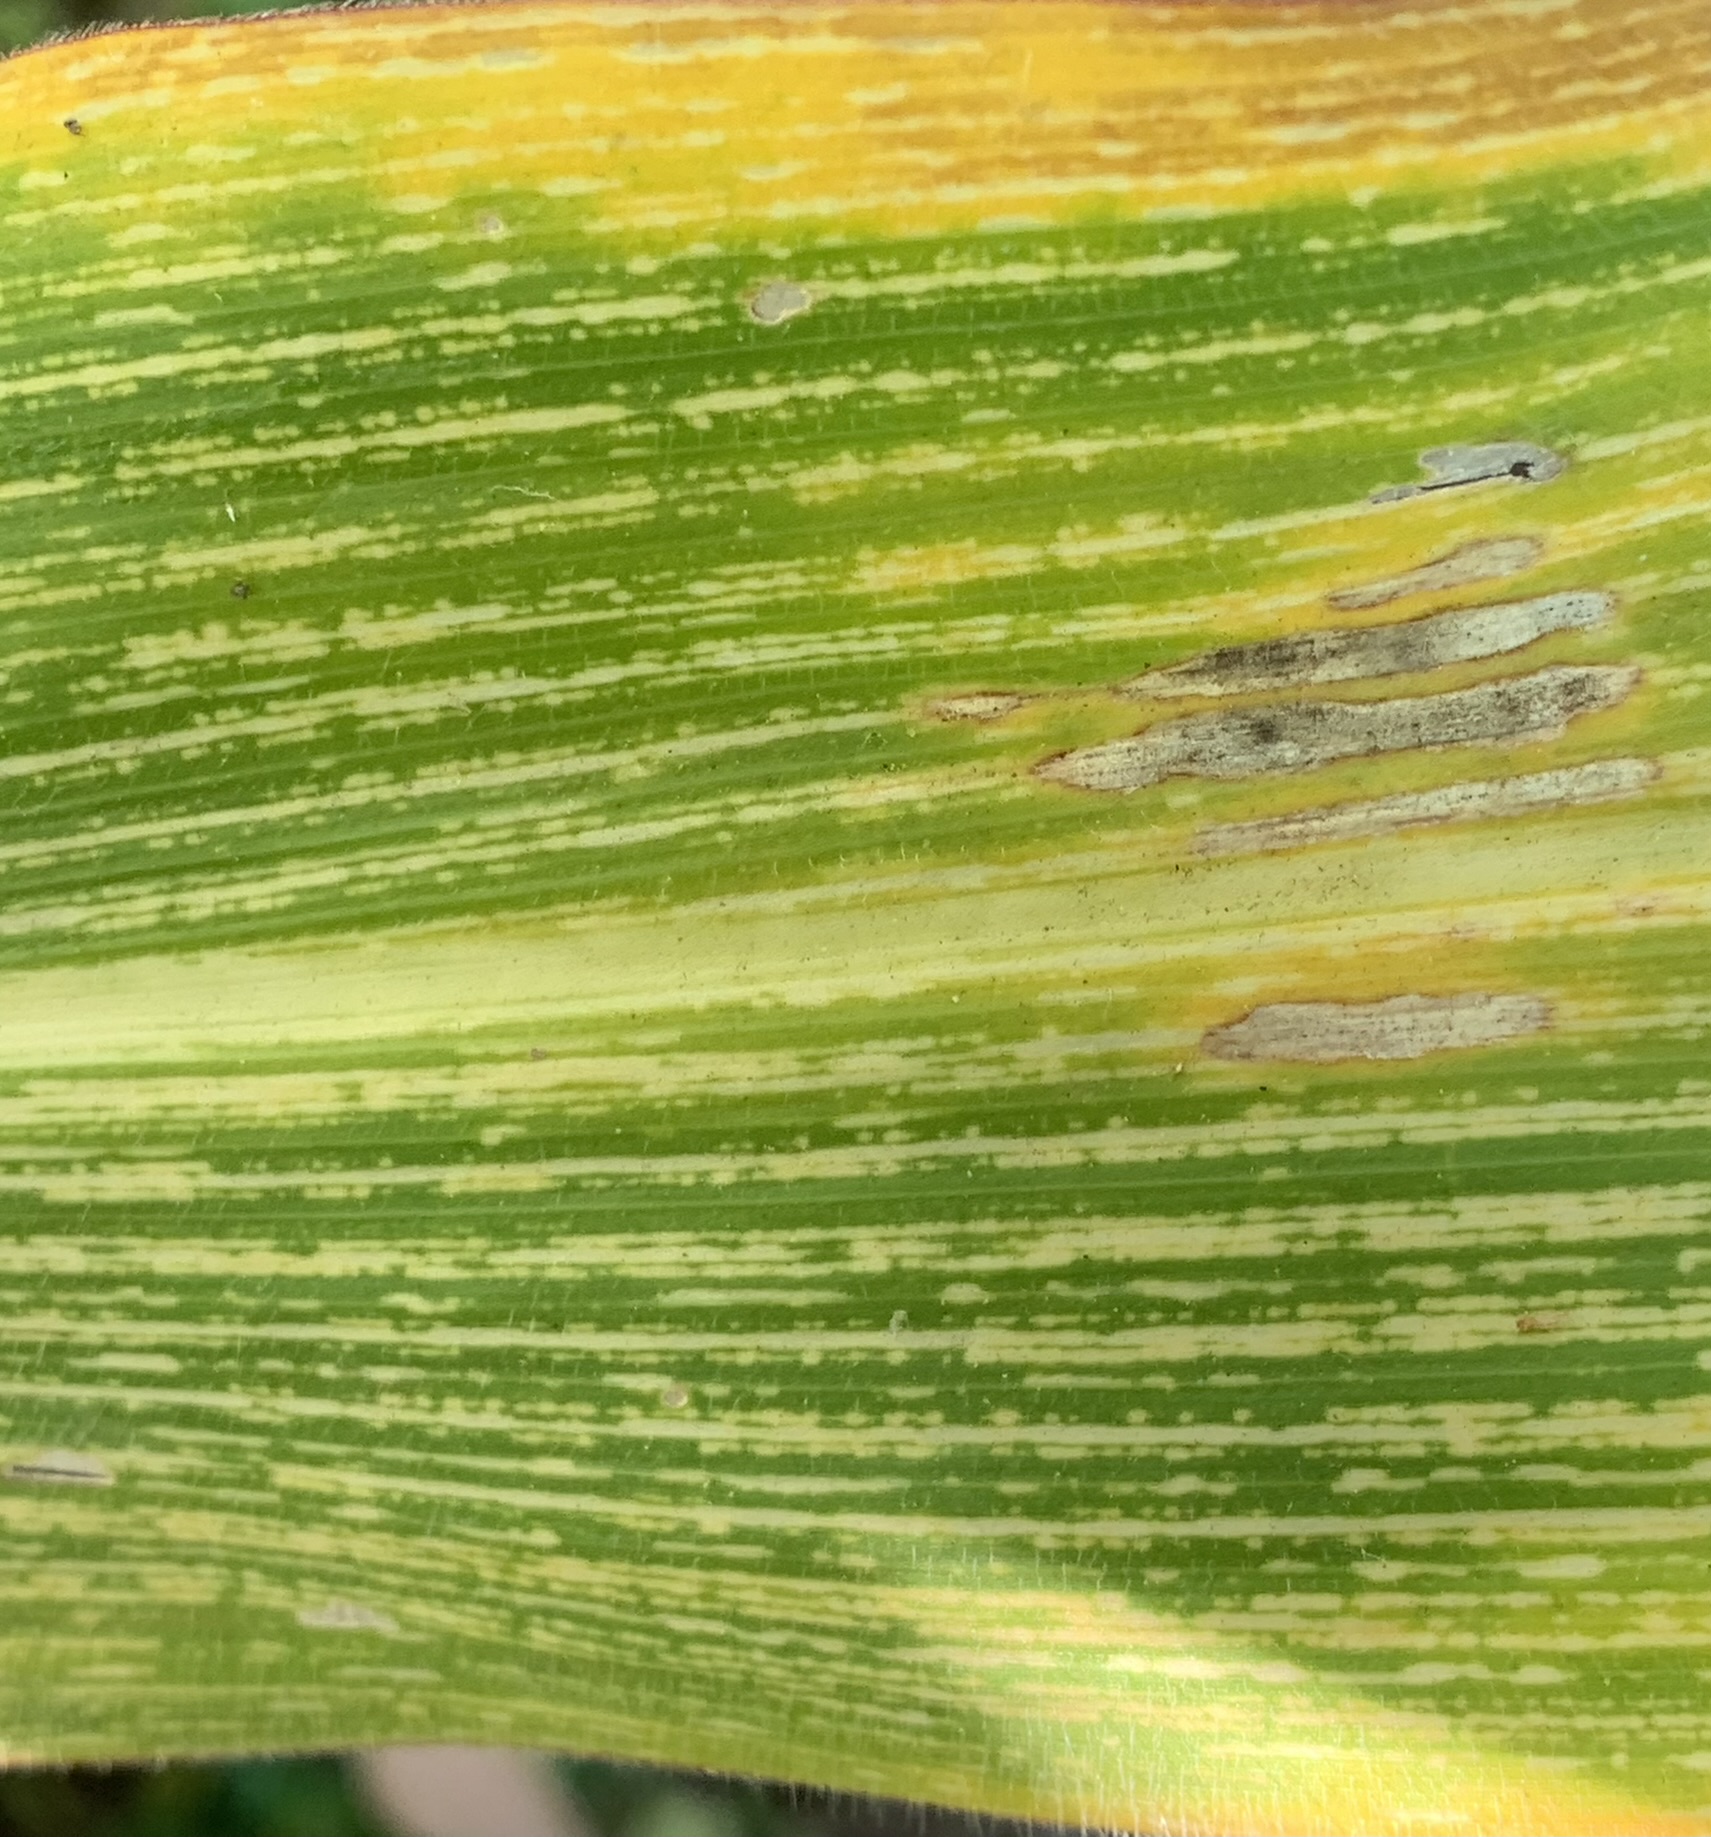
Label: MSV